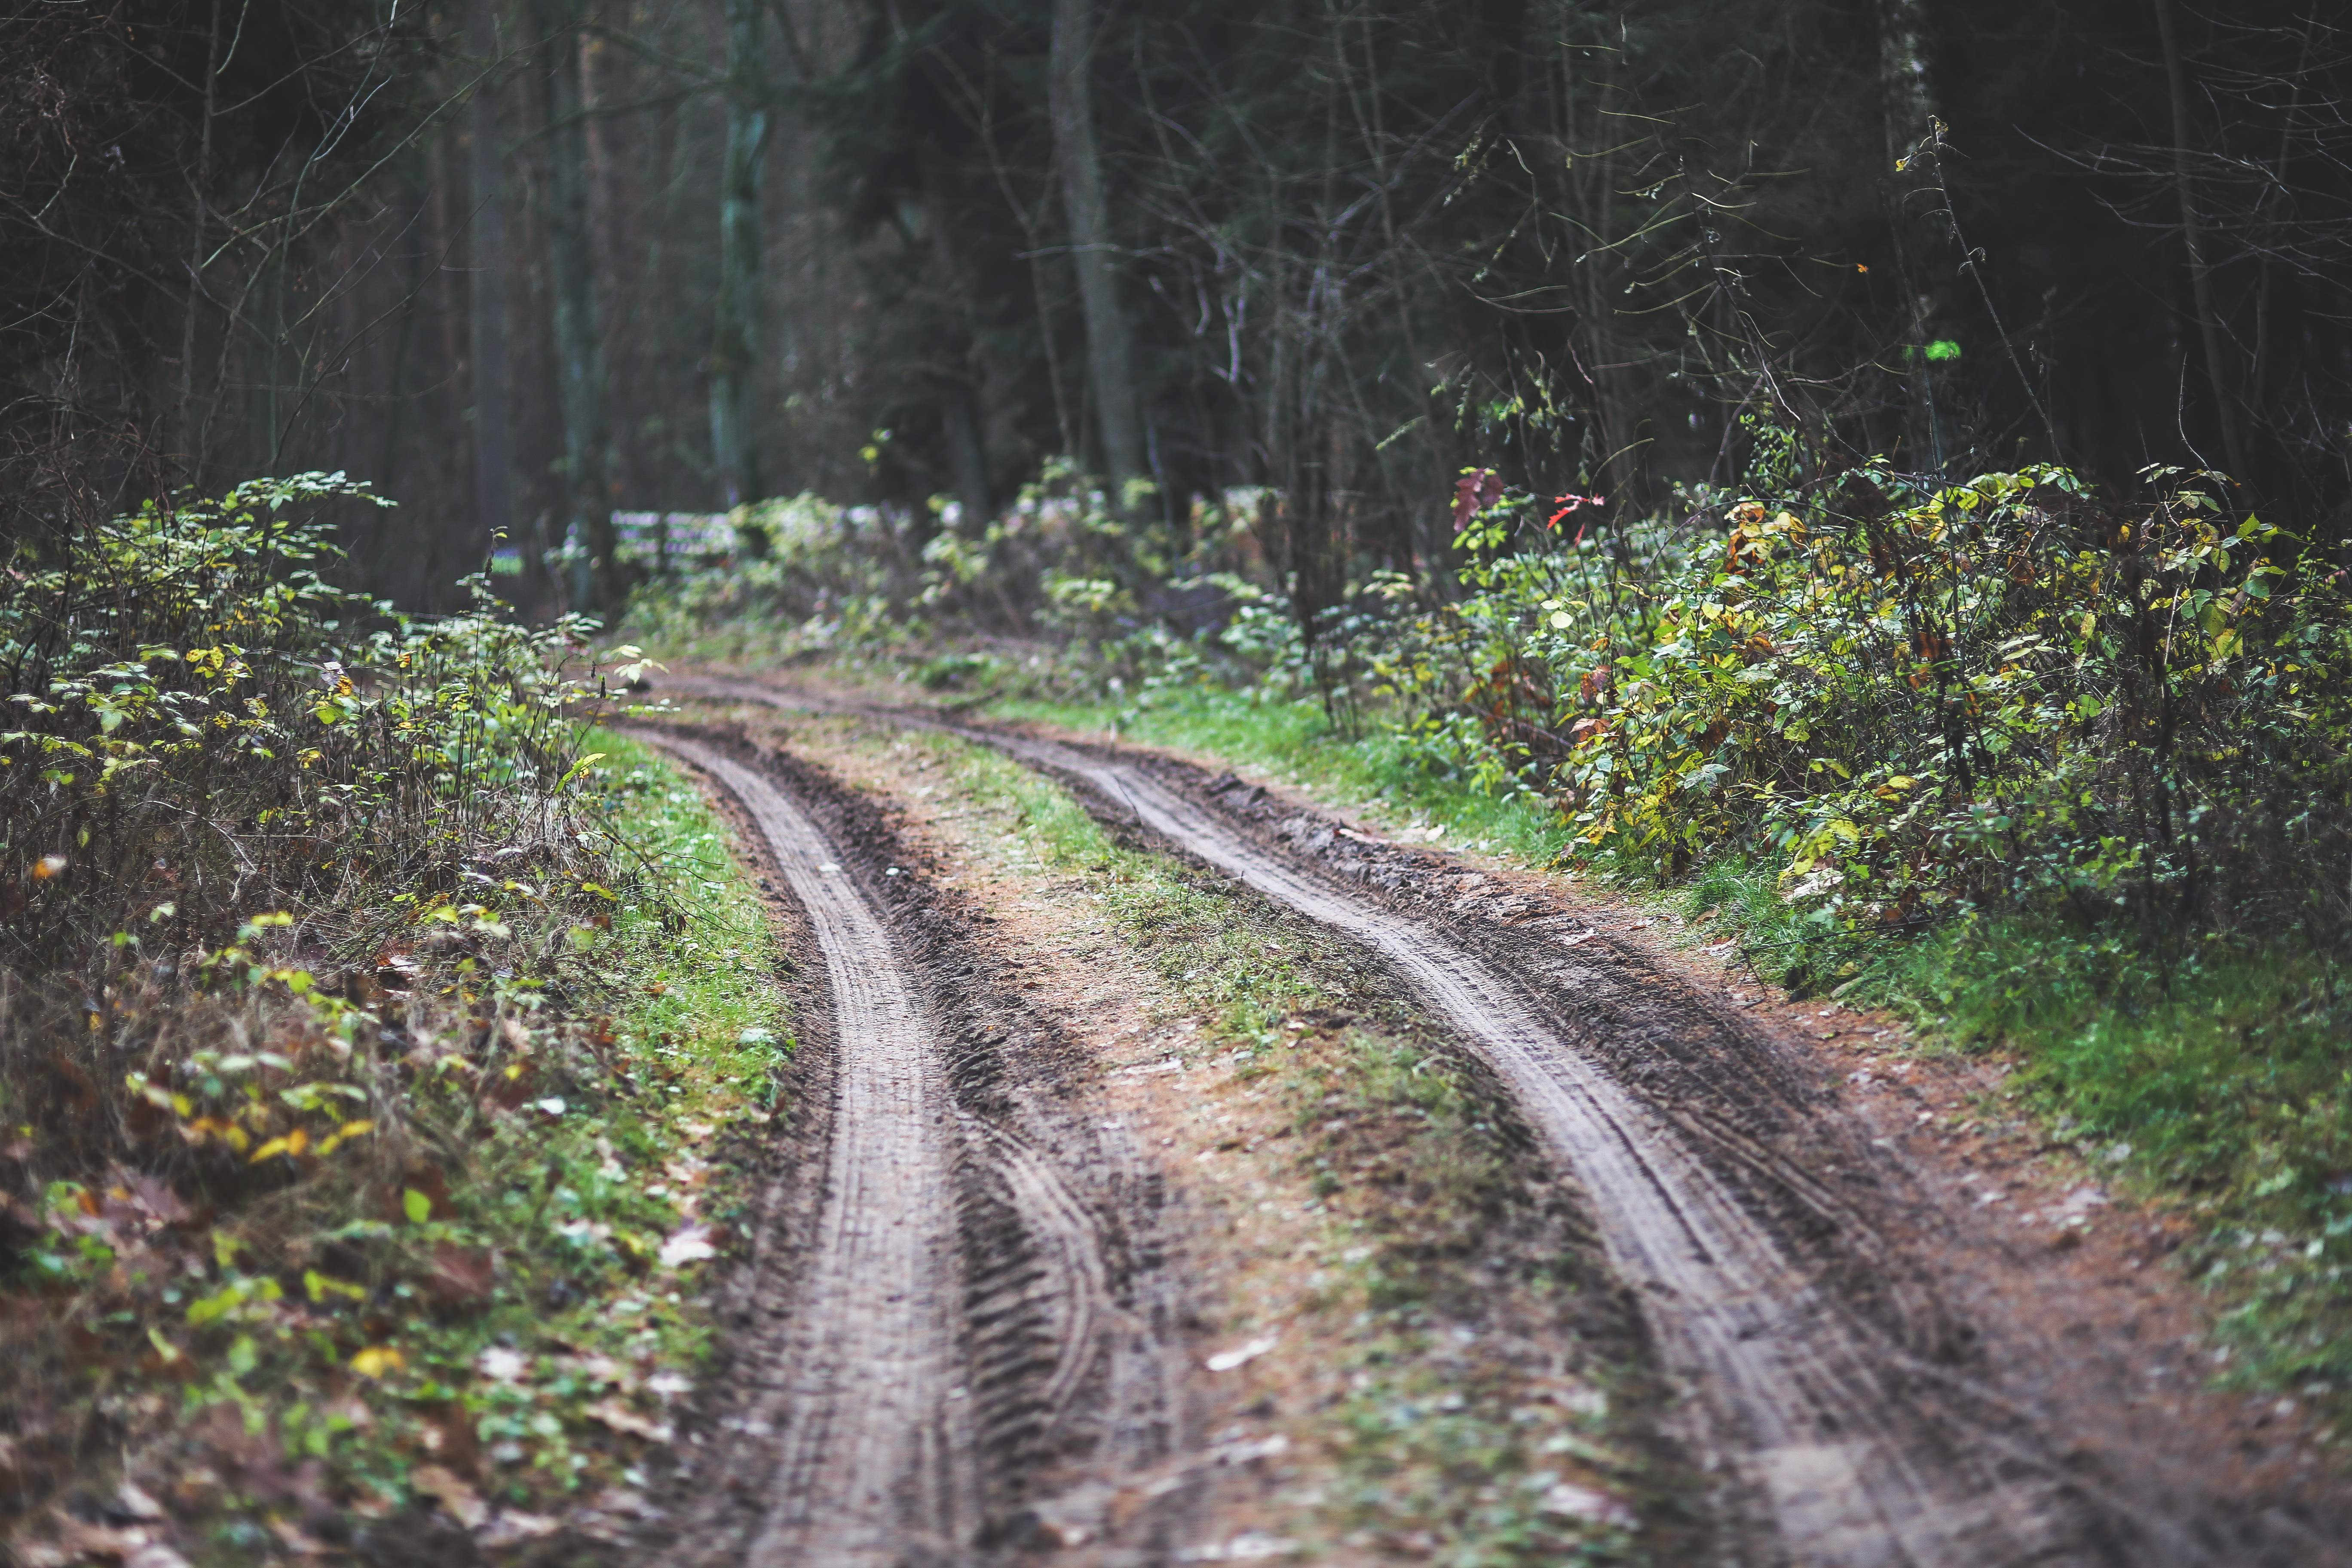
tree, nature, forest, path, wood, track, road, trail, leaf, transport, green, mud, autumn, soil, dirty, infrastructure, way, woodland, habitat, rural area, off road, natural environment, woody plant, royalty free images